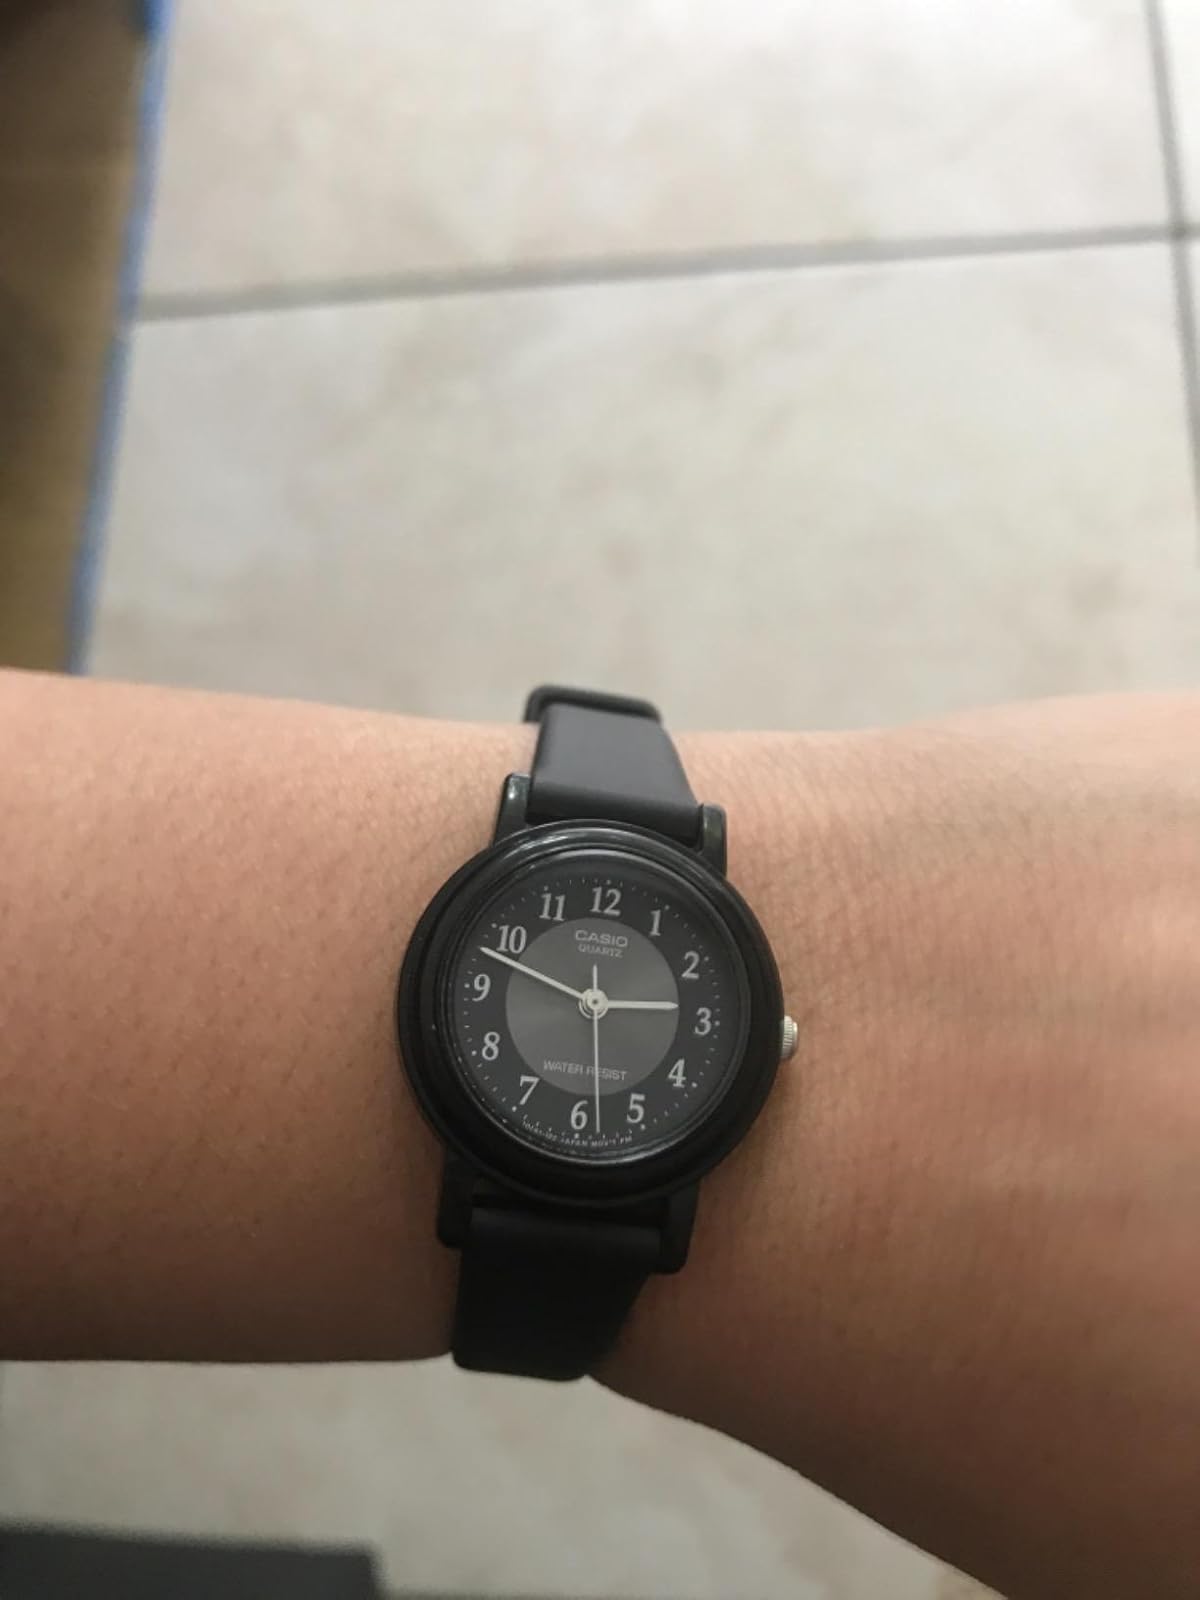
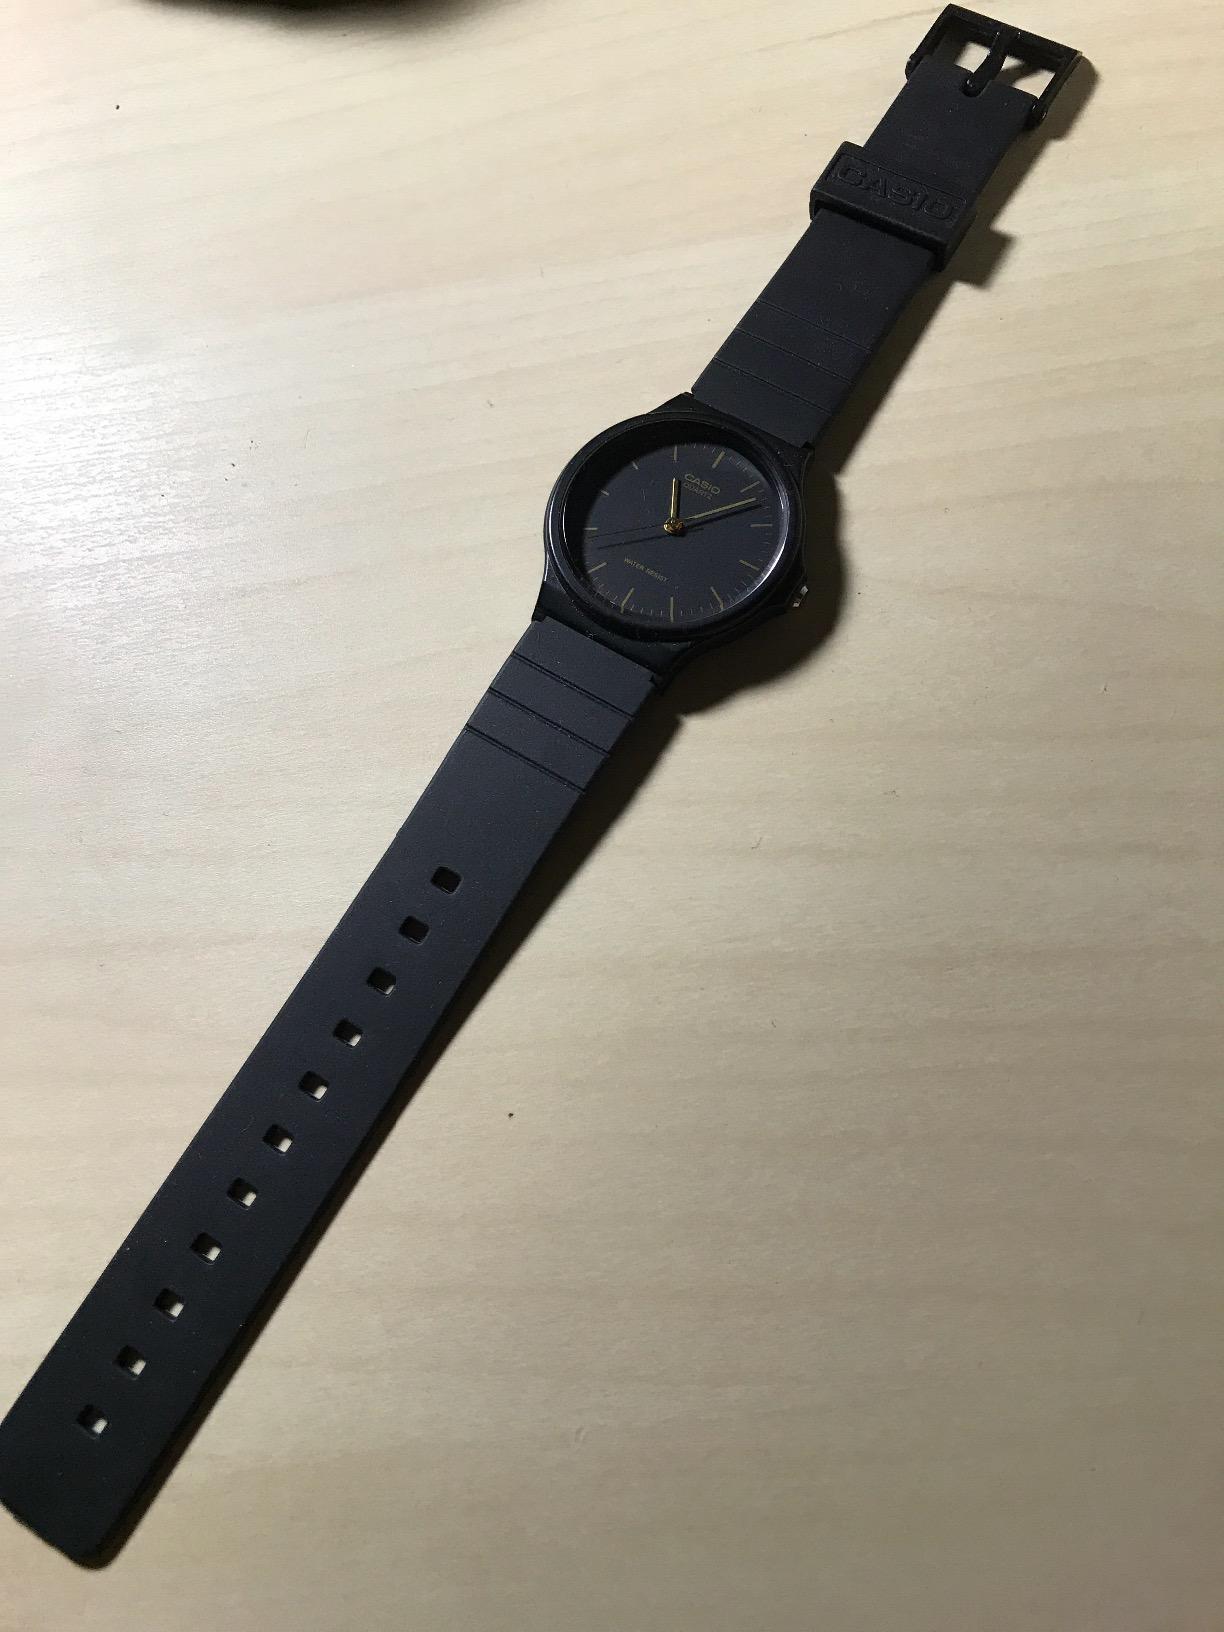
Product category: accessories_watch
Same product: no